998 Bodea

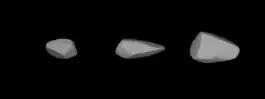
Lightcurve-based 3D-model of "Bodea"

In September 2006, a rotational lightcurve of "Bodea" was obtained from photometric observations by Italian astronomers Roberto Crippa and Federico Manzini at the Sozzago Astronomical Station . Lightcurve analysis gave a well defined rotation period of hours with a relatively high brightness amplitude of magnitude, which is indicative of an elongated, irregular shape.